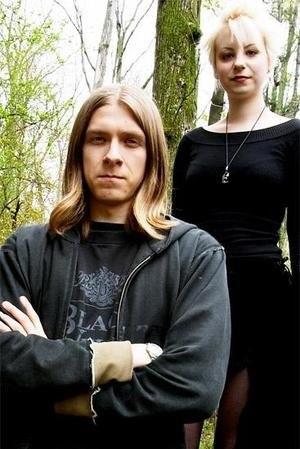
Woods of Ypres est un groupe de blackened doom metal canadien, originaire de Windsor, en Ontario. Formé en 2002, il comprend à l'origine trois membres : David Gold, Aaron Palmer, et Brian McManus. Cette formation changera et verra passer plus de 20 membres, et le groupe se délocalisera à Toronto entre 2003 et 2007, et à Sault-Sainte-Marie entre 2008 et 2011. David Gold, le seul et unique membre permanent, décède en décembre 2011, juste avant la sortie de l'album Woods 5: Grey Skies and Electric Light, qui remportera un Juno Award en 2013 dans la catégorie d'« album hard/metal de l'année ».